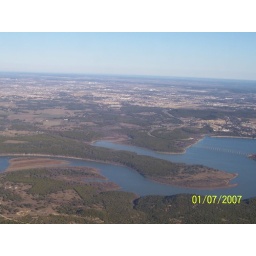
still house hollow lake in a millatary chopper